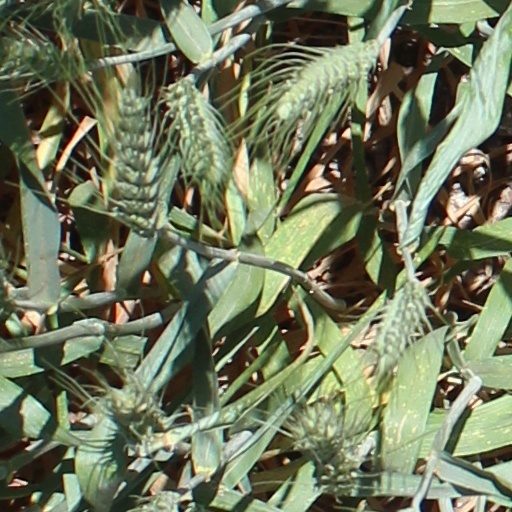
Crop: wheat